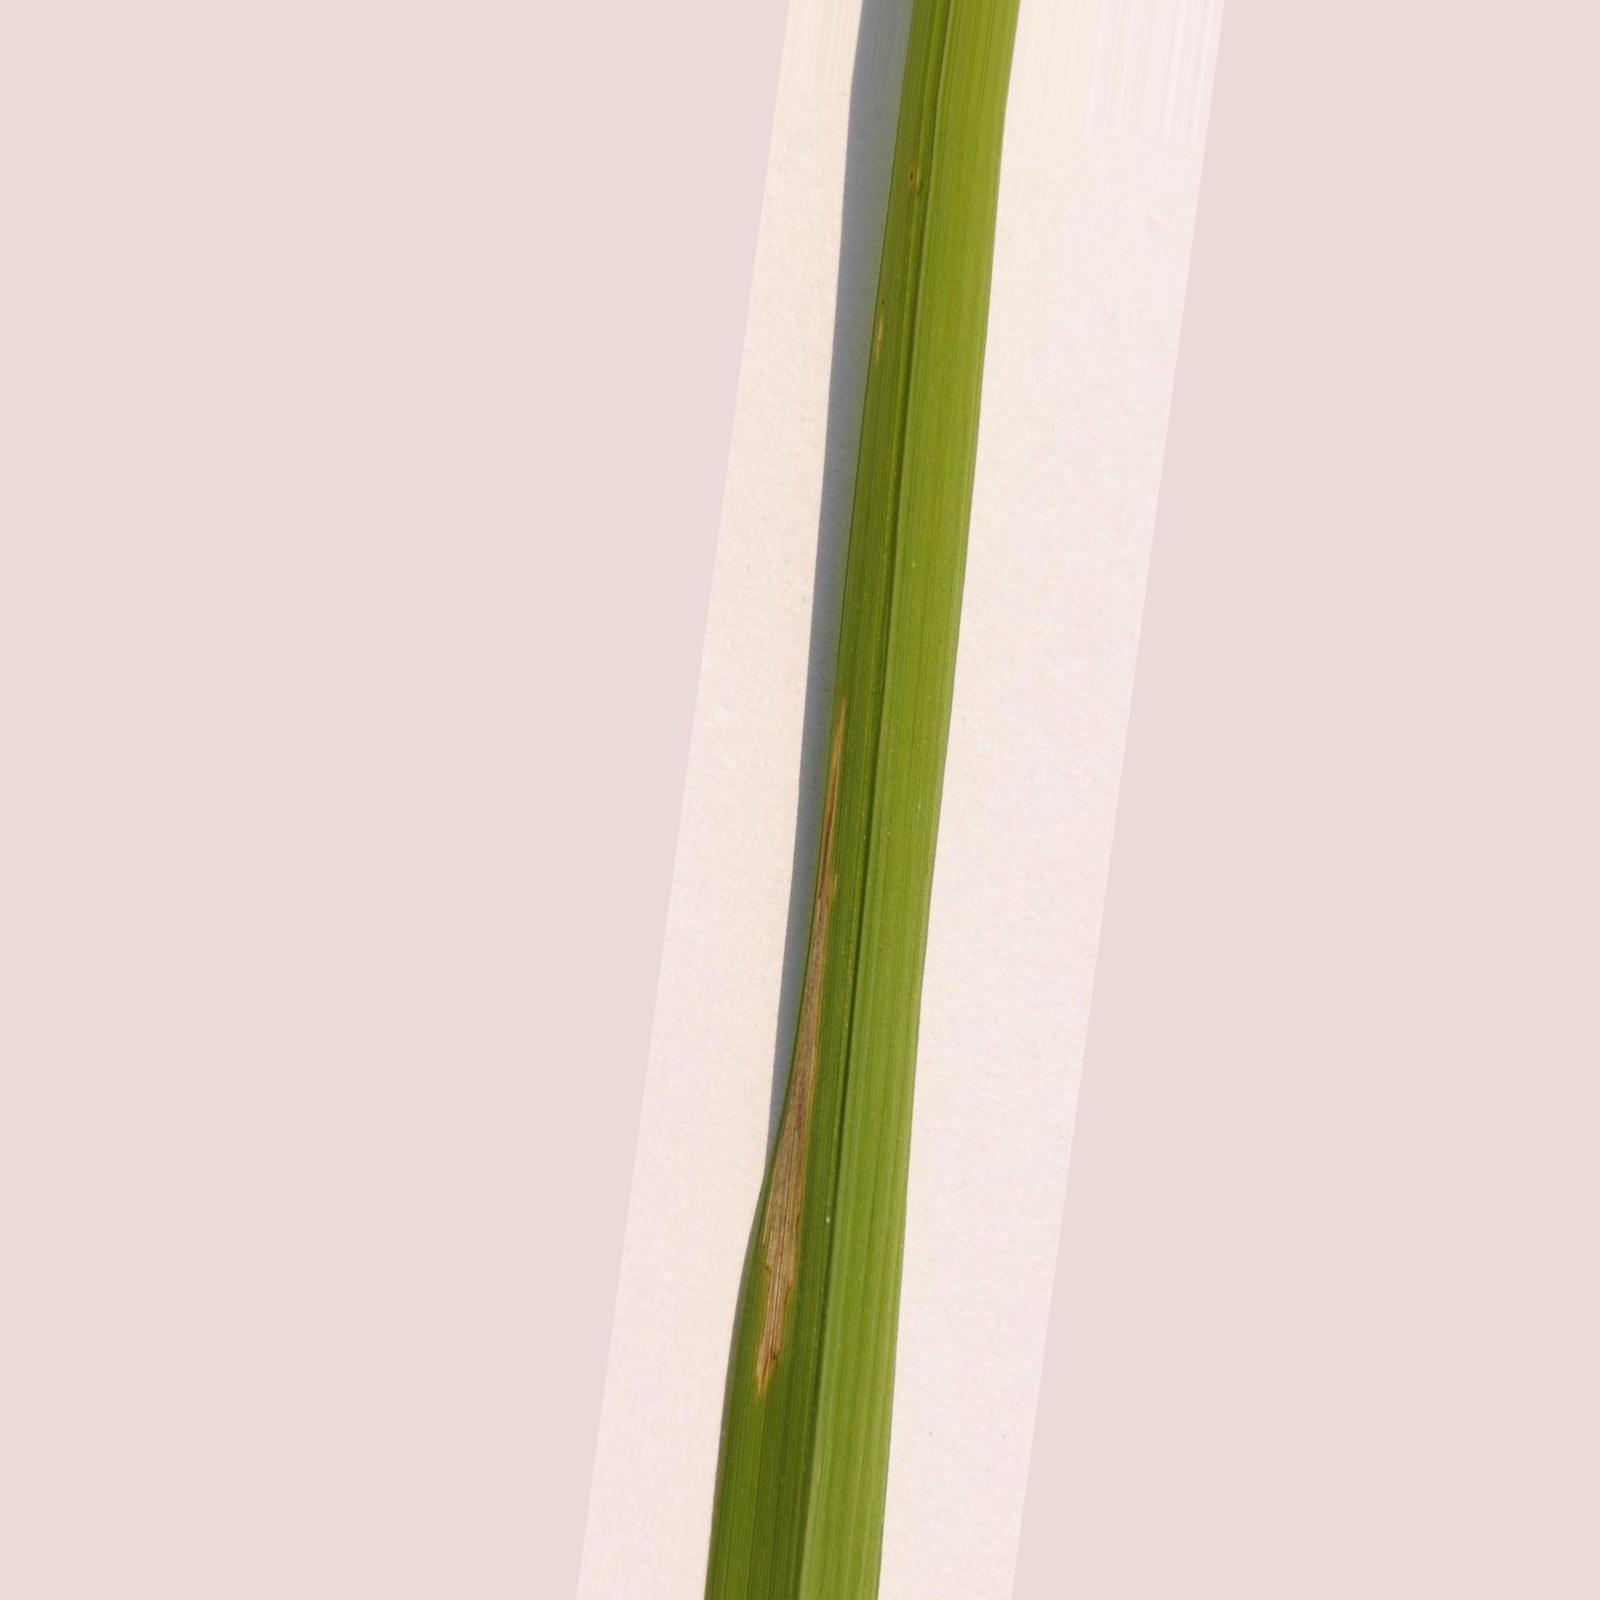
Nhãn: Bệnh Bạc lá (Bacterial leaf blight)